Tyfrydog

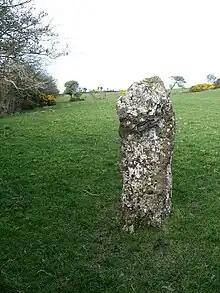
The remains of a man turned to stone by St Tyfrydog for stealing a bible, according to legend

Little is known for certain about Tyfrydog's life, and his dates of birth and death are unknown. He is said to have lived towards the end of the sixth century, although another account has him as active during the middle of the fifth century. His father is recorded as being Arwystli Glof ab Seithenyn, active in the middle of the sixth century. Both he and his father are said to have been part of the Christian community on Bardsey Island, at the tip of the Llŷn Peninsula in north-west Wales. Some of his siblings are also venerated as saints. Twrnog is commemorated at the church in Llandyrnog, Denbighshire, in north-east Wales, while his brother Tudur (or Tudyr) was recorded as a saint from Darowen, Powys, in west Wales. His sister, Marchell, is reported to have established Ystrad Marchell, near Welshpool in mid-Wales, where an abbey (Strata Marcella) was later built.